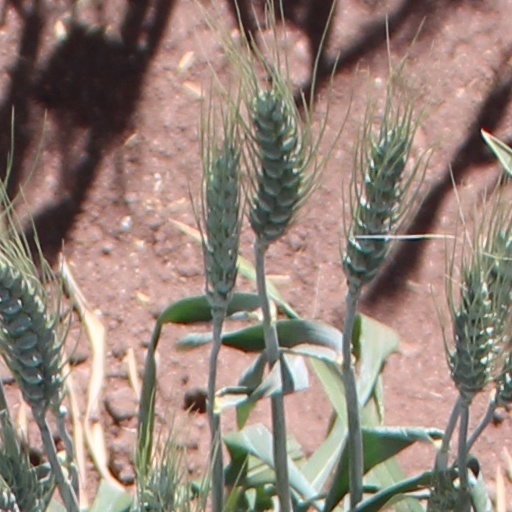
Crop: wheat